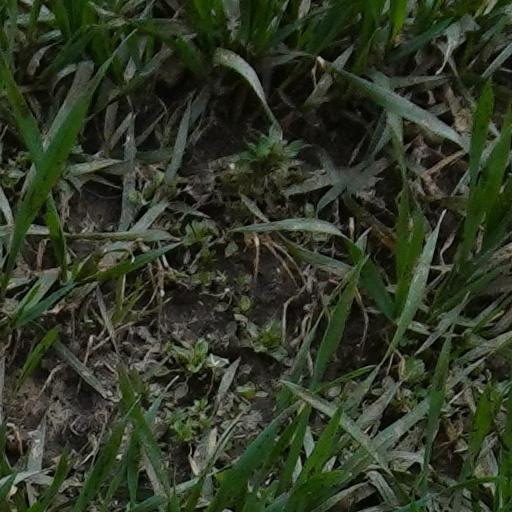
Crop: wheat